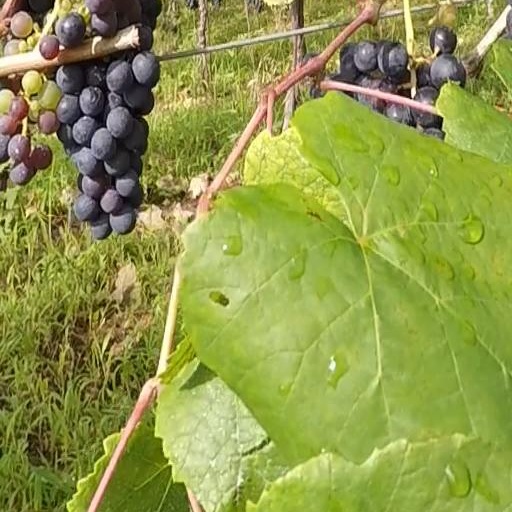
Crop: grape